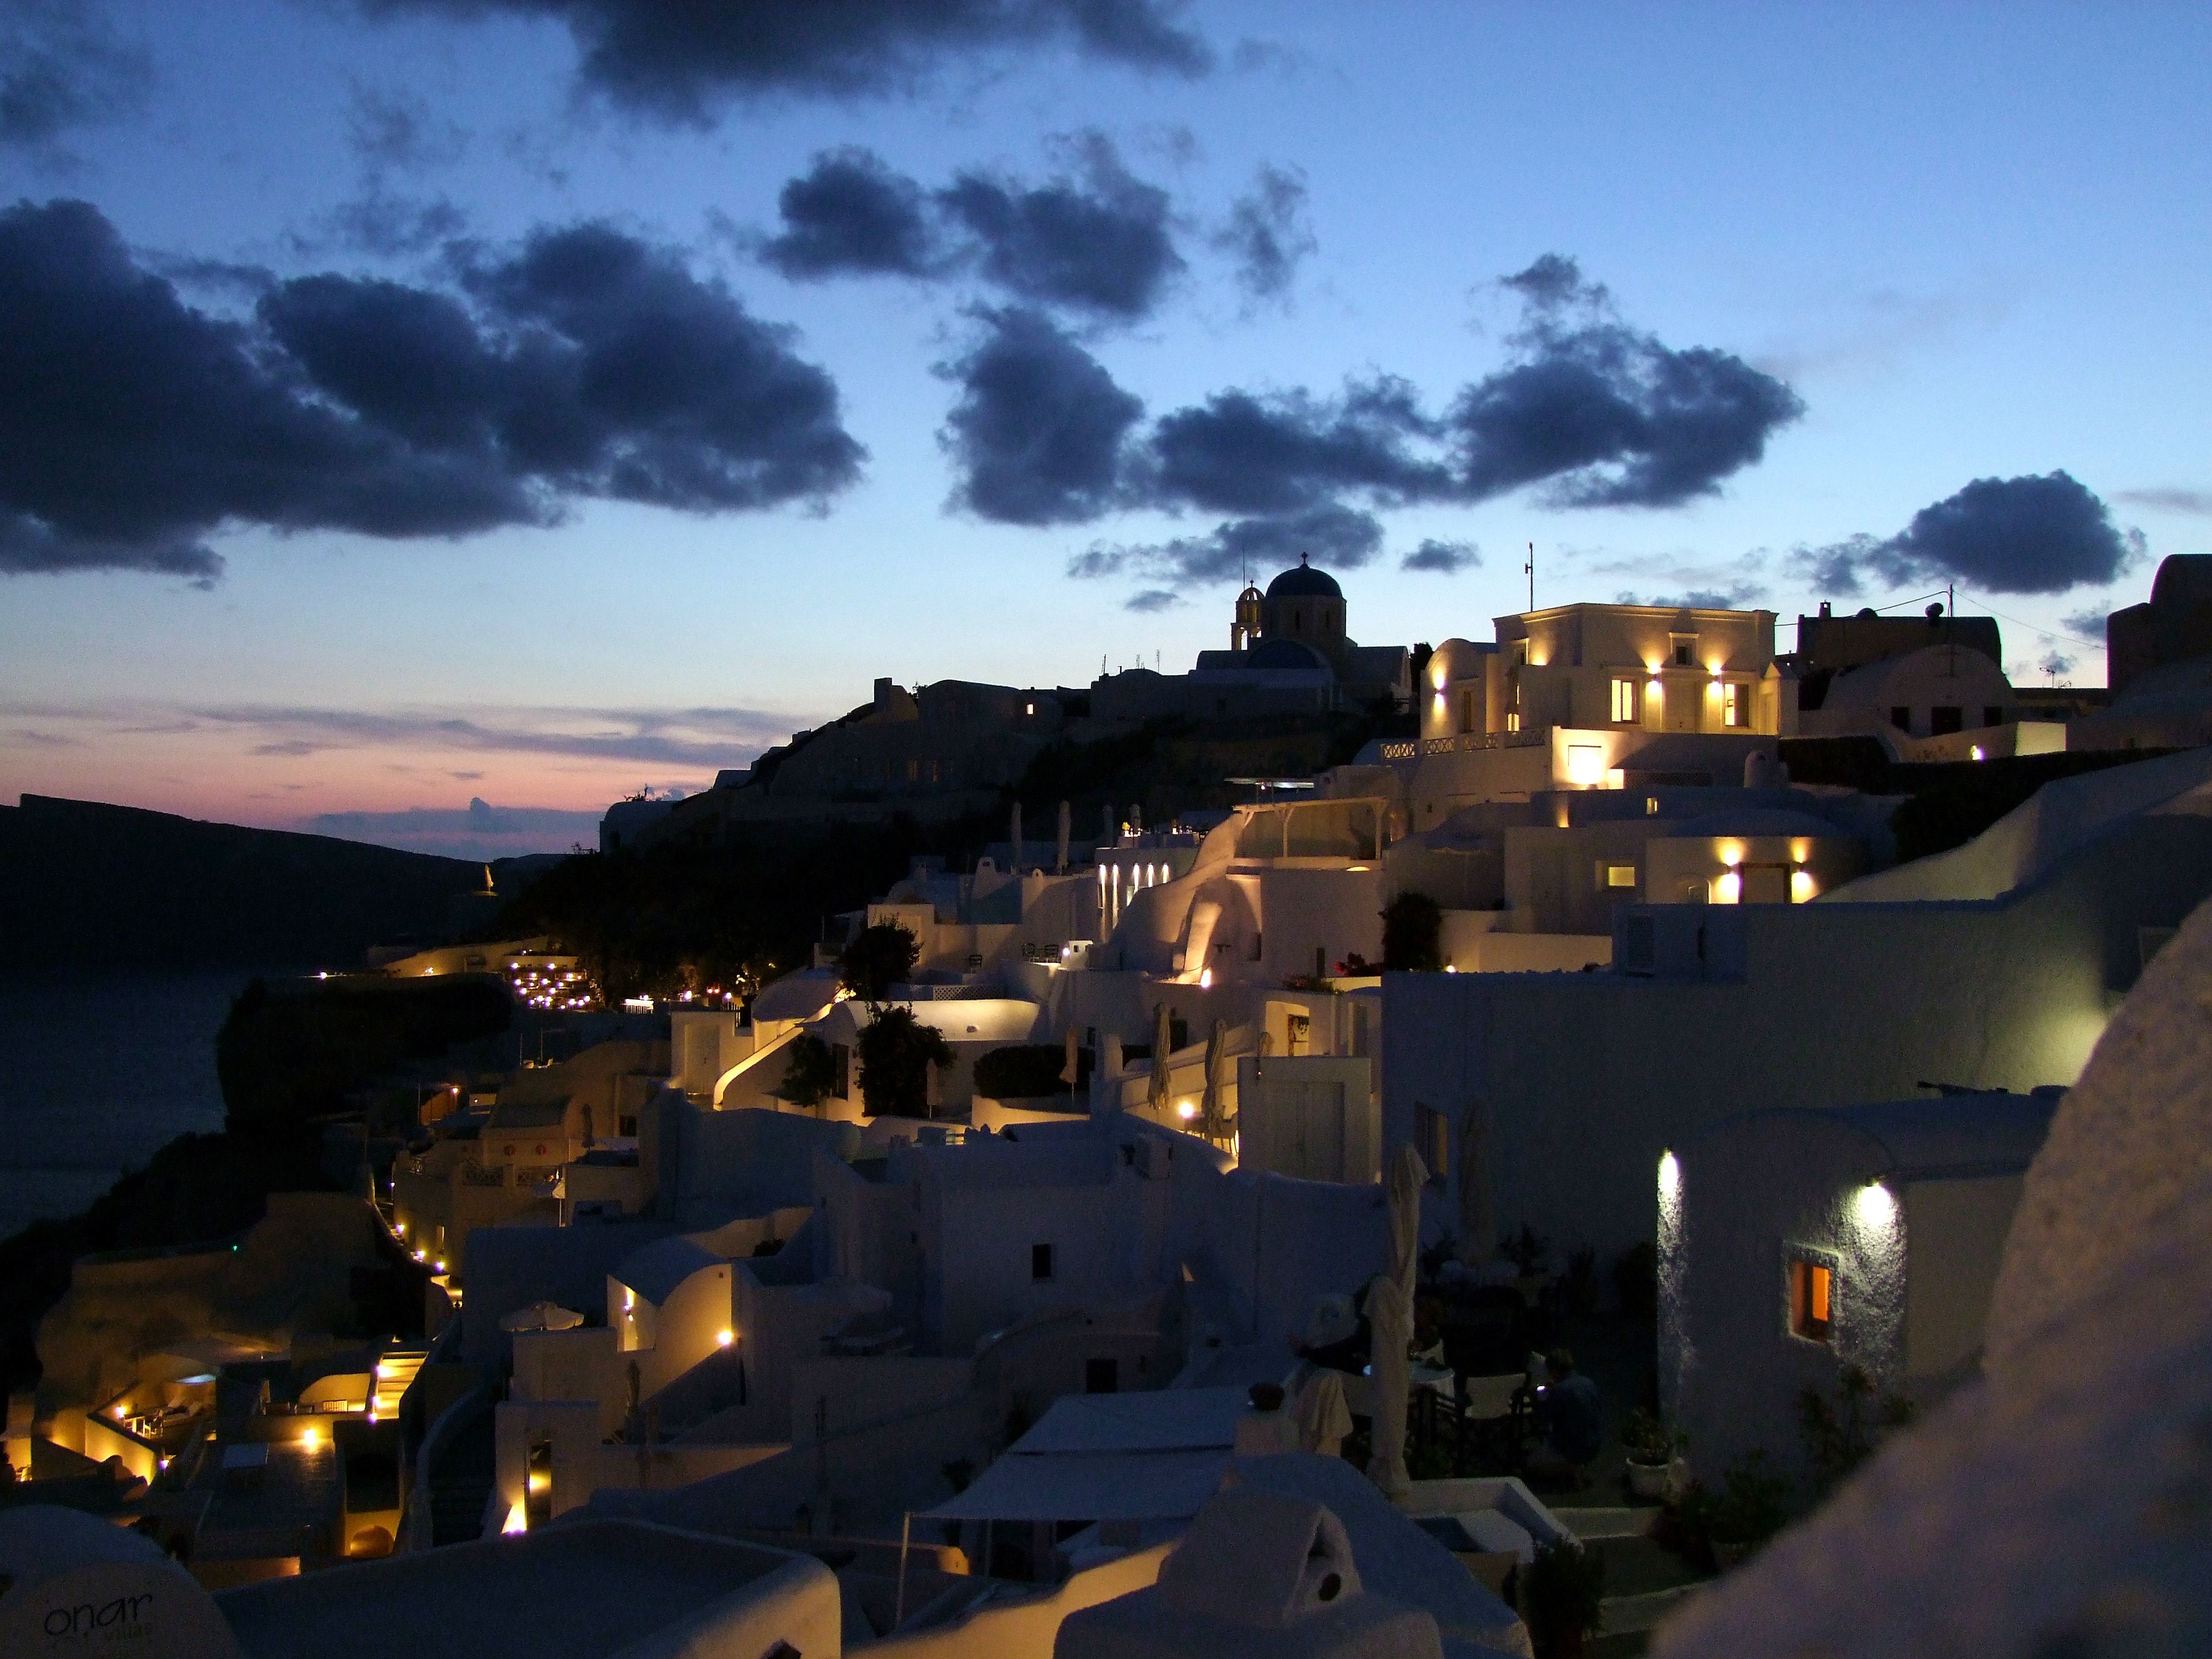
sea, cloud, architecture, sky, sunset, night, morning, town, dawn, cityscape, dusk, evening, holiday, tourism, lights, clouds, santorini, homes, greece, abendstimmung, oia, crater rim, cycladic style